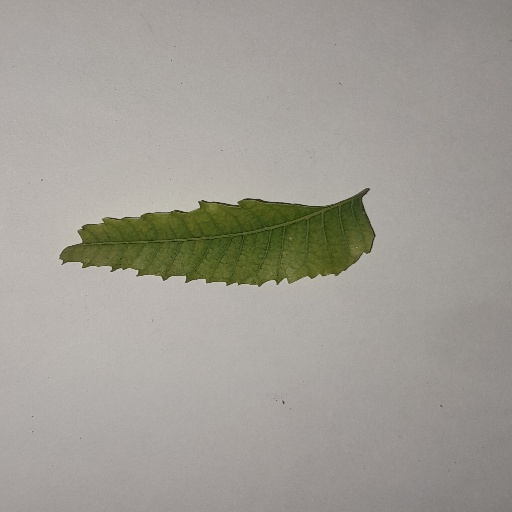
Species: Neem
Leaf condition: Yellow Leaf